Screwball comedy

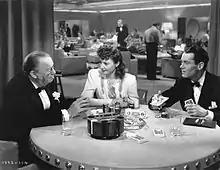
In "The Lady Eve", Jean (center, played by Barbara Stanwyck) passes herself off as an upper-class woman.

These pictures also offered a cultural escape valve: a safe battleground to explore serious issues such as class under a comedic and non-threatening framework. Class issues are a strong component of screwball comedies: the upper class is represented as idle, pampered, and having difficulty coping with the real world. By contrast, when lower-class people attempt to pass themselves off as upper class or otherwise insinuate themselves into high society, they can do so with relative ease ("The Lady Eve", 1941; "My Man Godfrey", 1936). Some critics believe that the portrayal of the upper class in "It Happened One Night" was brought about by the Great Depression, and the financially struggling moviegoing public's desire to see the upper class taught a lesson in humanity.